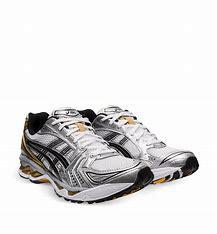
Brand: Asics
Model: Gel Kayano 14